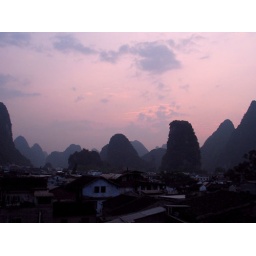
a shot of a pink sky in yangshuo from a rooftop bar.